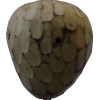
Label: cherimoya